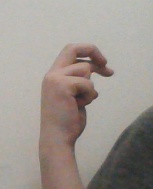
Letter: zay